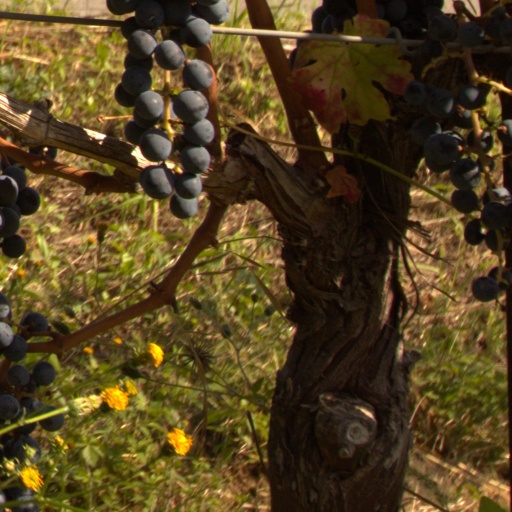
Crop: grape